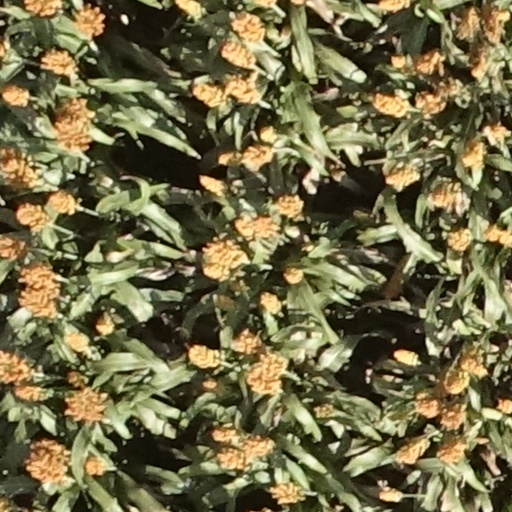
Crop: sorghum